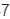
Number: 7